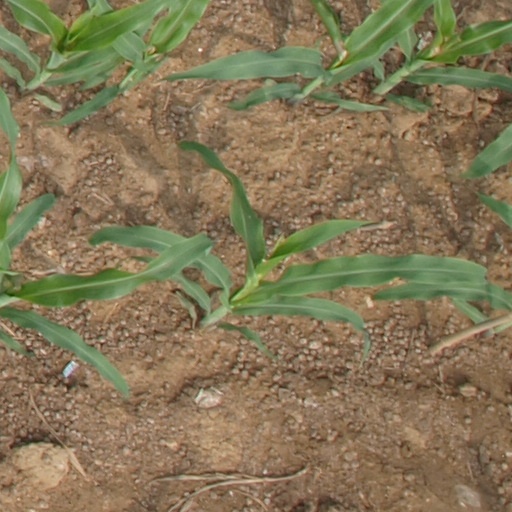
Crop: maize; corn